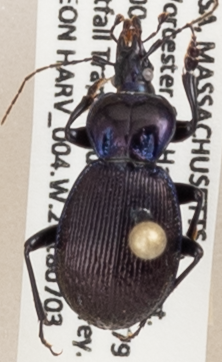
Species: Sphaeroderus stenostomus lecontei
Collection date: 2018-07-03
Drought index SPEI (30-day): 0.2
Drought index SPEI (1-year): -0.172
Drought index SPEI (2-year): -0.446